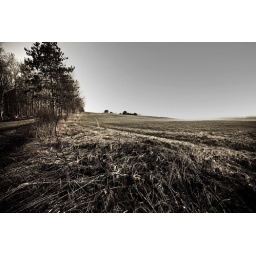
More of the field near my house in Brentwood NH